Jonenbach flood retention basin

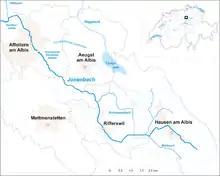
Map showing the location of the retention basin

The retention basin is situated southeast of Affoltern am Albis in the Swiss canton of Zurich, near the municipal borders of Mettmenstetten and Rifferswil. The Jonenbach, flowing from the southeast, traverses the Jonental Valley. Shortly before Affoltern, the valley narrows so that a dam with a relatively low fill volume could be built here. The dam, on the other hand, is very close to the village, and the nearest residence is only about 50 meters away. The catchment area for the water in the Jonenbach above Affoltern spans approximately 21 km².